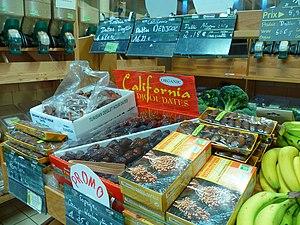
Saint-Girons (Ariège, France)
La mazafati ou mozafati, /mozɒːfæˈtʰi/, également appelée datte de Bam, est une variété de datte. Elle provient du Sud de l'Iran, principalement de la Province de Kerman, dans la région des villes de Bam, Jiroft et Kahnuj, et du Sistan-et-Baloutchistan, autour des villes de Saravan, Nik Shahr, Haji Abad etIran Shahr. Cette datte est la variété la plus commune parmi les dattes prêtes à consommer.